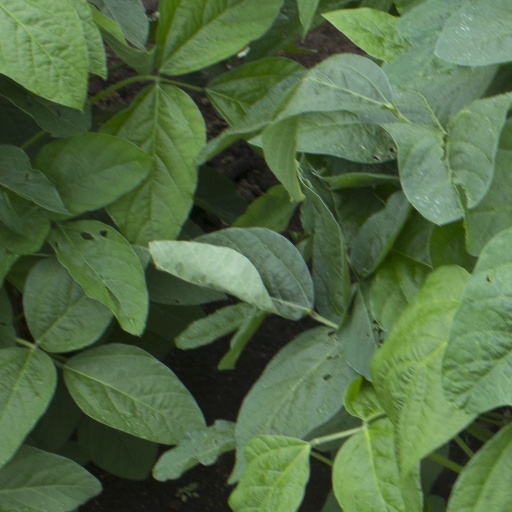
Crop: soybean